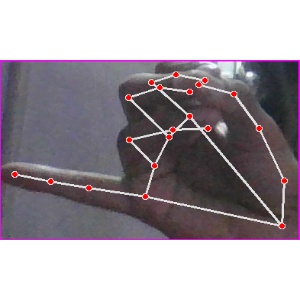
अक्षर: च